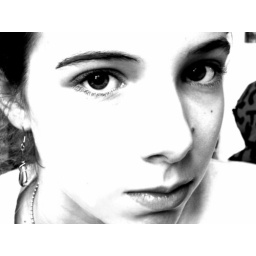
My face in black and white